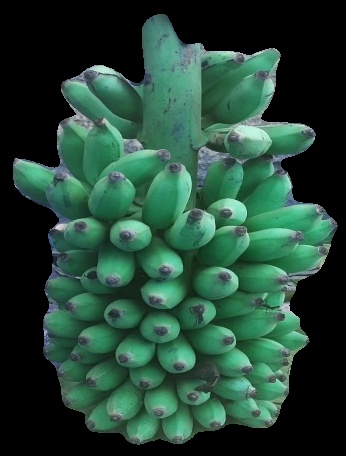
Variety: elakki-bale
Grade: grade2